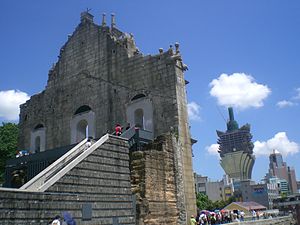
Grand Lisboa / Billeder
Grand Lisboa er en 58-etagers 261 meter høj skyskraber i Macao i Kina, der er opført og ejet af Sociedade de Turismo e Diversões de Macau.